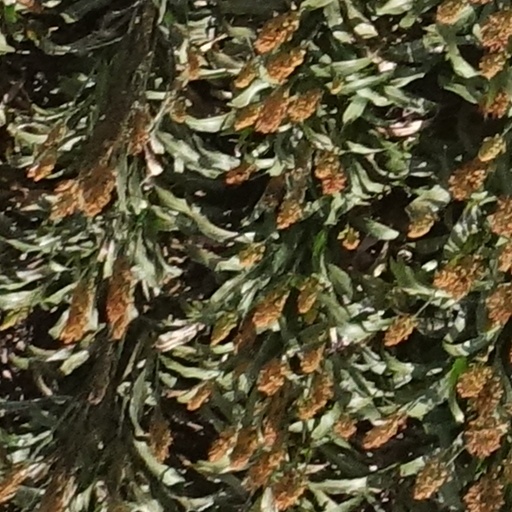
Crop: sorghum